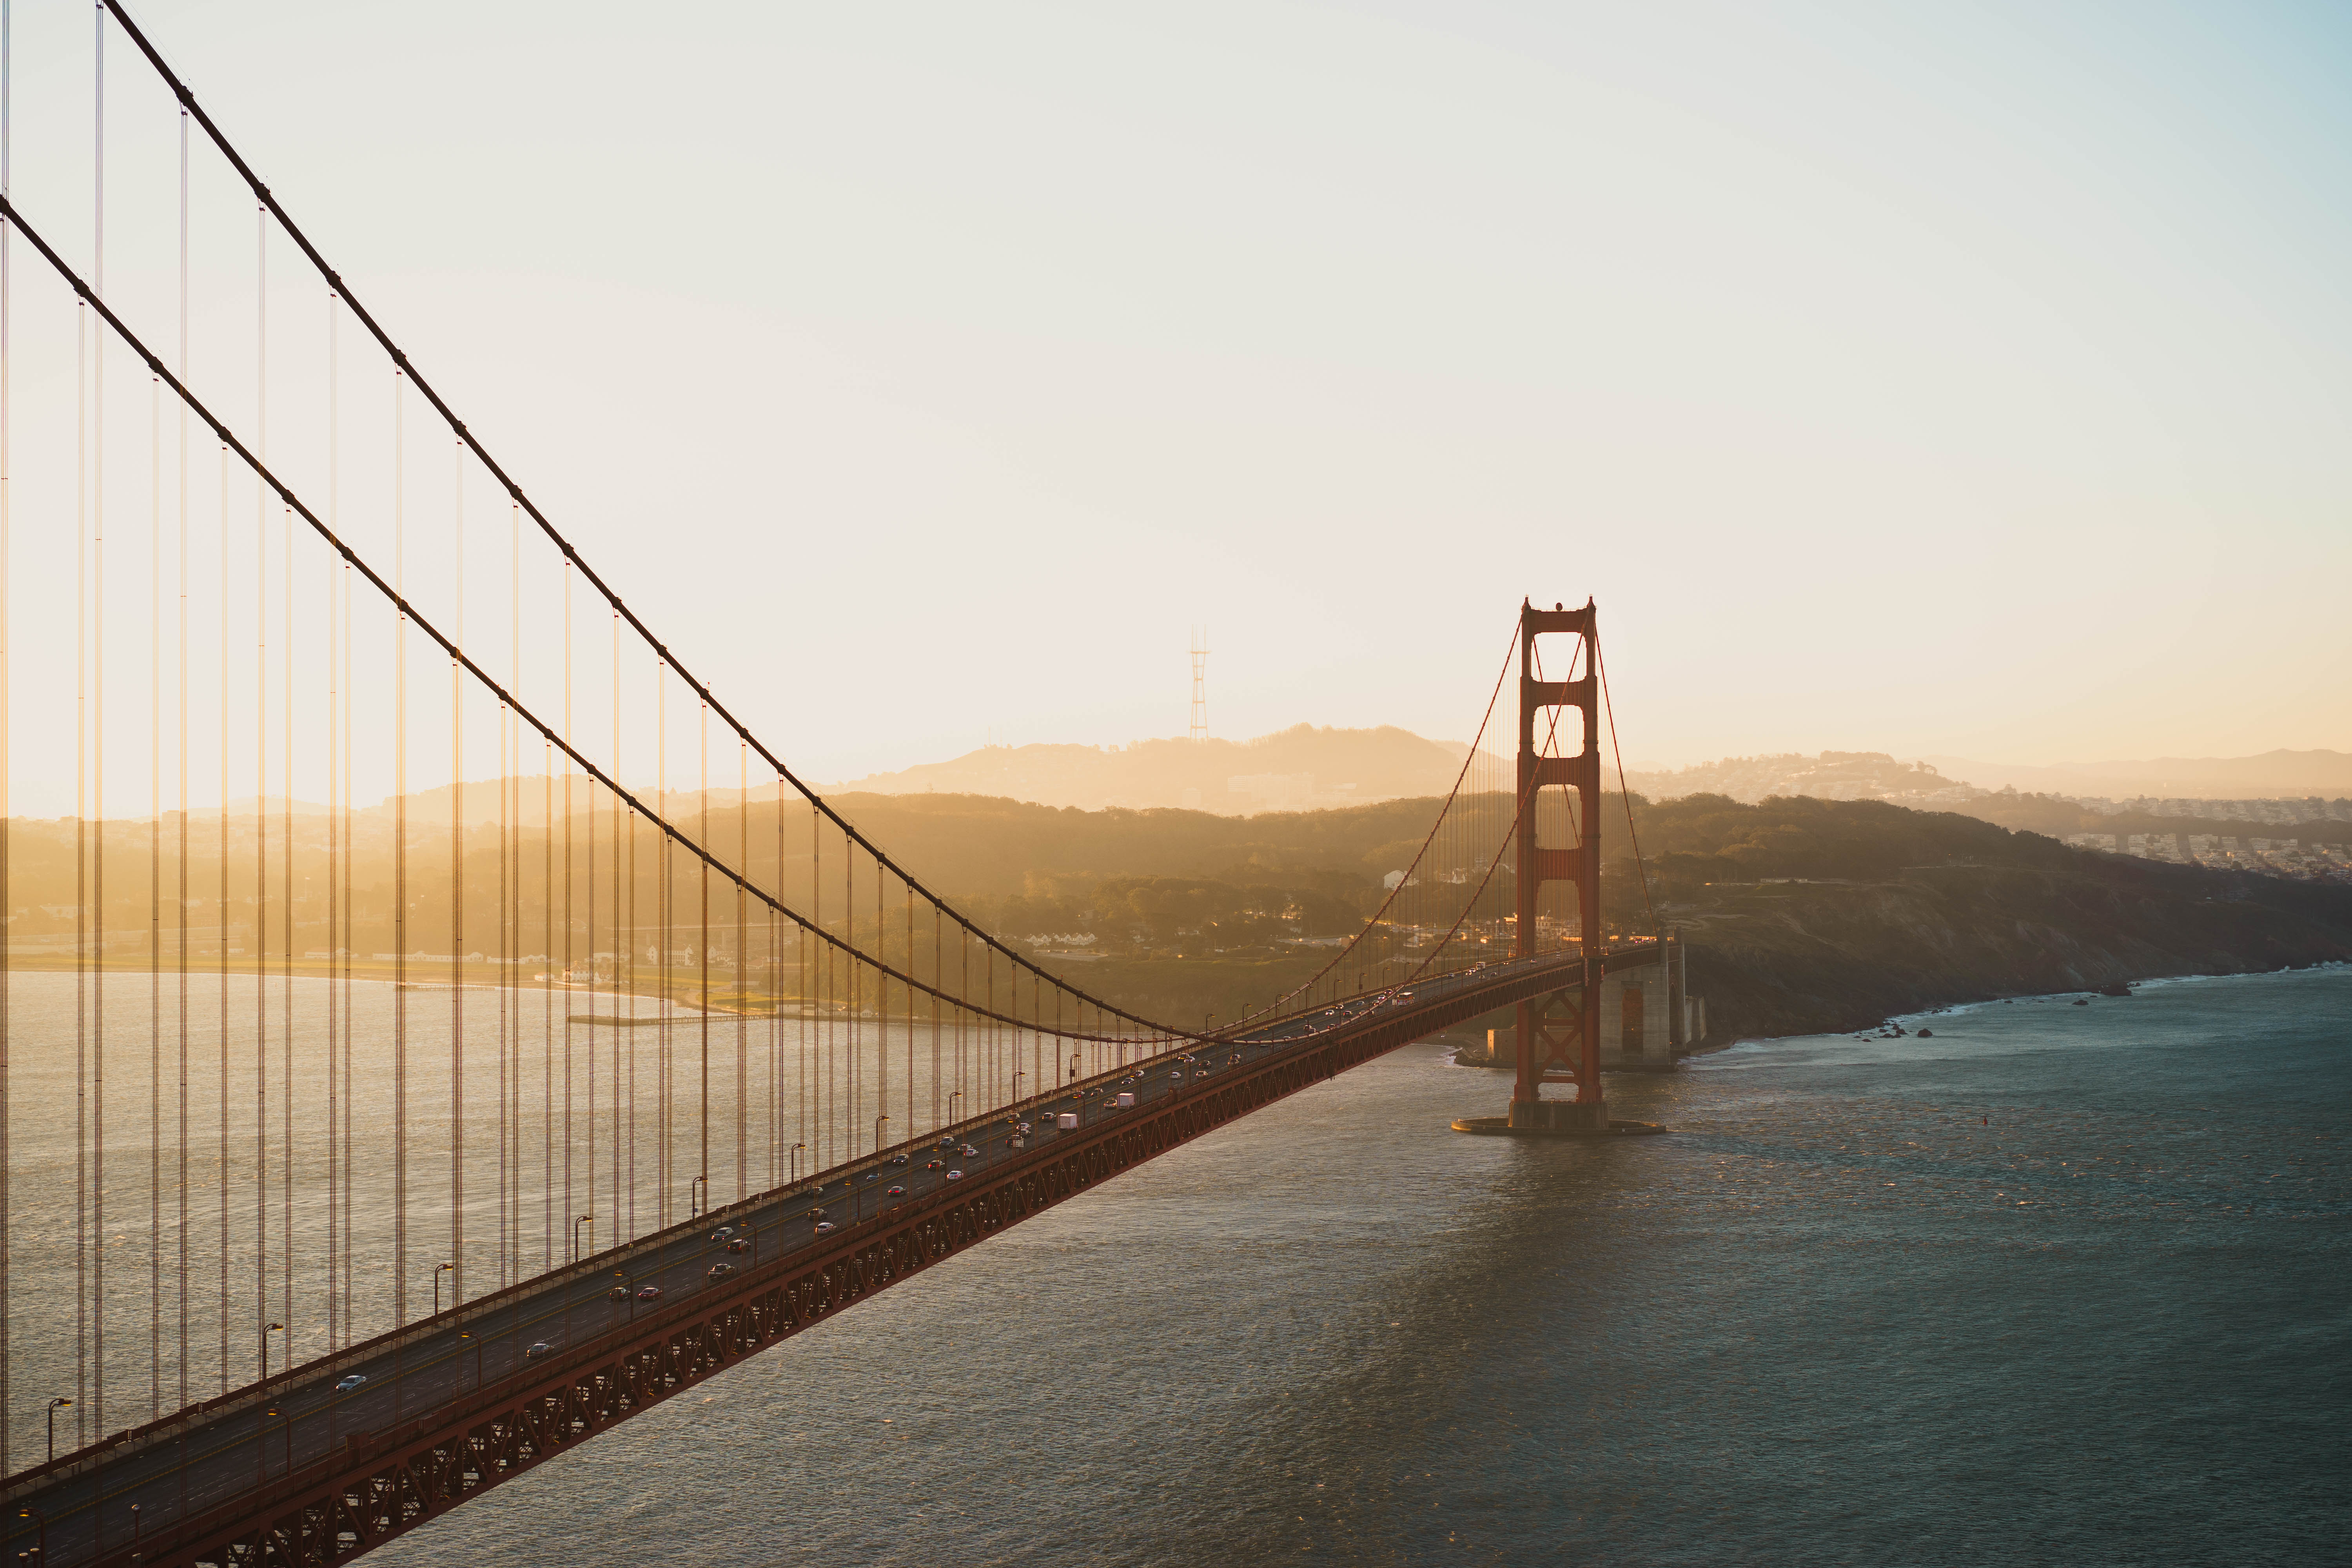
sea, coast, water, horizon, sunrise, sunset, bridge, morning, dawn, river, golden gate bridge, suspension bridge, dusk, evening, line, landmark, shape, cable stayed bridge, atmospheric phenomenon, nonbuilding structure